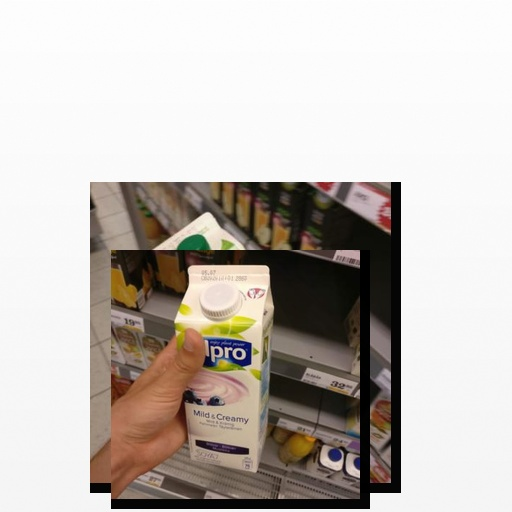
Food items: blueberry_soy_yogurt, grapefruit_juice